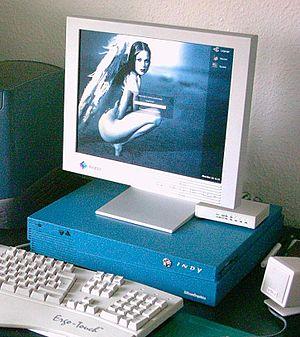
Secret of Evermore est un jeu d'action-RPG développé par SquareSoft et édité sur Super Nintendo par Square le 1ᵉʳ octobre 1995 en Amérique du Nord et par Nintendo le 22 février 1996 en Europe. Une version japonaise est prévue, mais ne sort jamais. C'est le seul jeu développé par la filiale américaine de Square.
La SGI Indy, nom de code Guinness, est une station de travail bas de gamme introduite le 12 juillet 1993. Développé et fabriqué par Silicon Graphics, elle est le résultat de la tentative de la société d'obtenir une part de la conception assistée par ordinateur, l'édition assistée par ordinateur et le multimédia. Son exploitation est arrêtée le 30 juin 1997 et le support a pris fin le 31 décembre 2011.